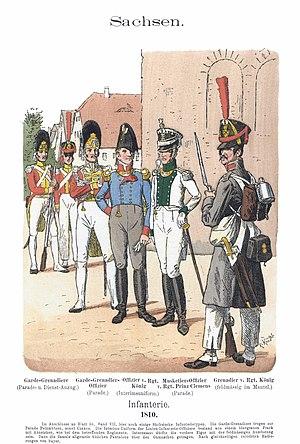
L'armée saxonne est celle du duché de Saxe devenu en 1356 l'Électorat de Saxe dans le Saint-Empire. Du XVIᵉ au début du XIXᵉ siècle, elle prend part aux guerres de princes allemands contre les tentatives hégémoniques de la monarchie de Habsbourg, de la France, de la Suède et de la Prusse. Elle participe aux guerres de la Révolution et de l'Empire. En 1806, lors de la dissolution du Saint-Empire, l'Électorat devient le royaume de Saxe, membre de la confédération du Rhin puis, en 1815, de la confédération germanique. L'armée saxonne prend part à la guerre austro-prussienne de 1866 puis à la guerre franco-allemande de 1870-1871 après laquelle elle est intégrée à l'armée impériale allemande tout en conservant des institutions militaires distinctes.